Kazan Arrows

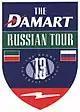
Tour logo, 2002.

In 1998, they went on tour around Great Britain and were hosted by the London Skolars. During the tour, they also played the Rugby League Conference Runners Up Leicester Phoenix at Saffron Lane. They then hosted the Skolars in 1999.